Coastal & Marine Union (EUCC)

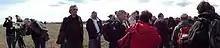

Inspired by Roland Paskoff, EUCC-France started to organise a series of workshops throughout the French territory, two each year. After 15 years, the book "Les ateliers d’EUCC-France. De la connaissance des systèmes littoraux à la gestion intégrée des zones côtières" was published gathering these experiences. An official scientific organ of the EUCC was created in 1994. The "Journal of Coastal Conservation" was published by Springer. EUCC also publishes the quarterly magazine "Coastal & Marine". EUCC has been one of the initiators of the ENCORA European network of coastal management networks and the Coastal Wiki, an internet-based encyclopedia.